Sabato Martelli Castaldi

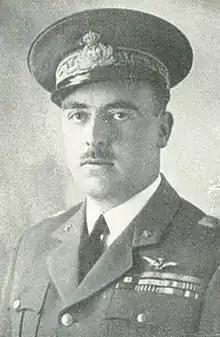

Sabato Martelli Castaldi (19 August 1896 – 24 March 1944) was an Italian Air Force general and a member of the Italian Resistance during World War II. He was executed during the Ardeatine massacre.